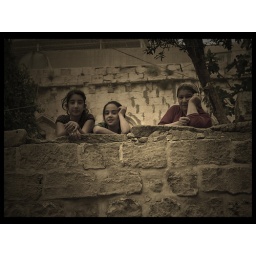
From Mardin(Kurdistan), just walking by the street